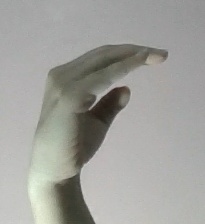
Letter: jeem